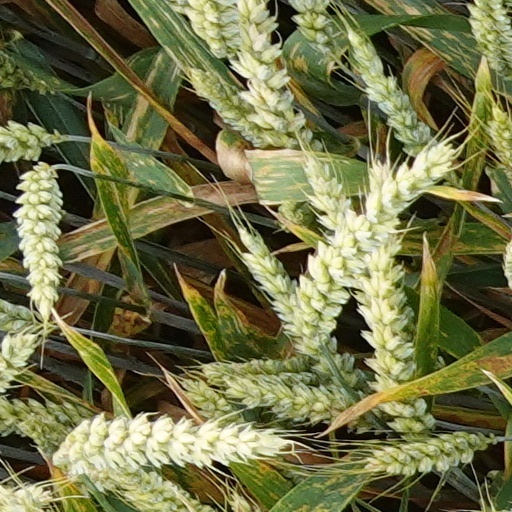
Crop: wheat